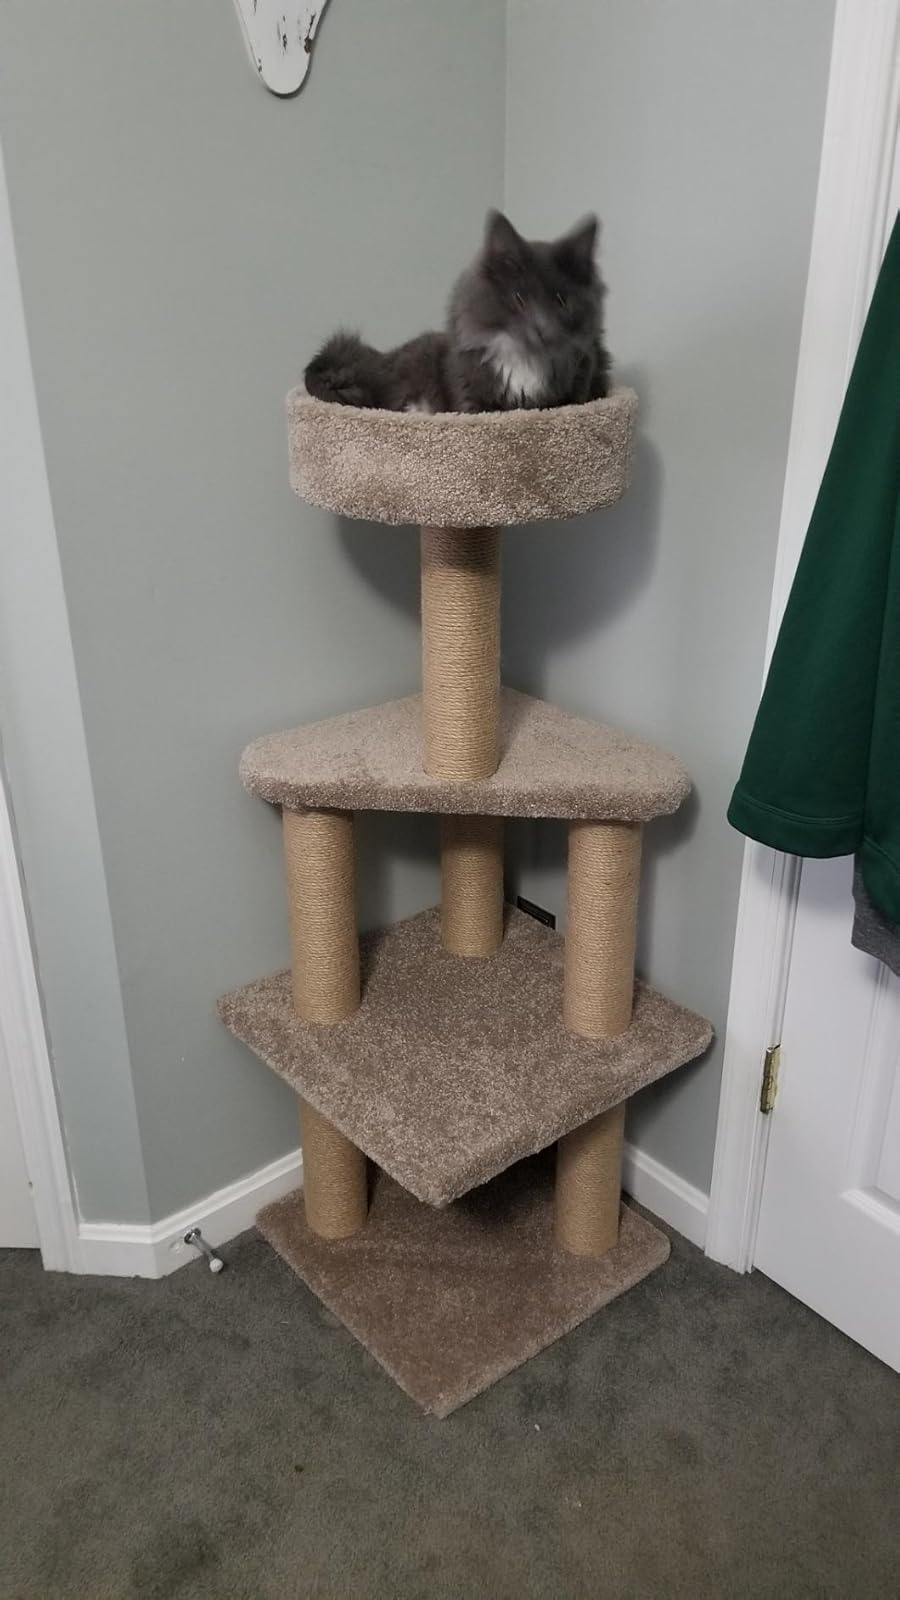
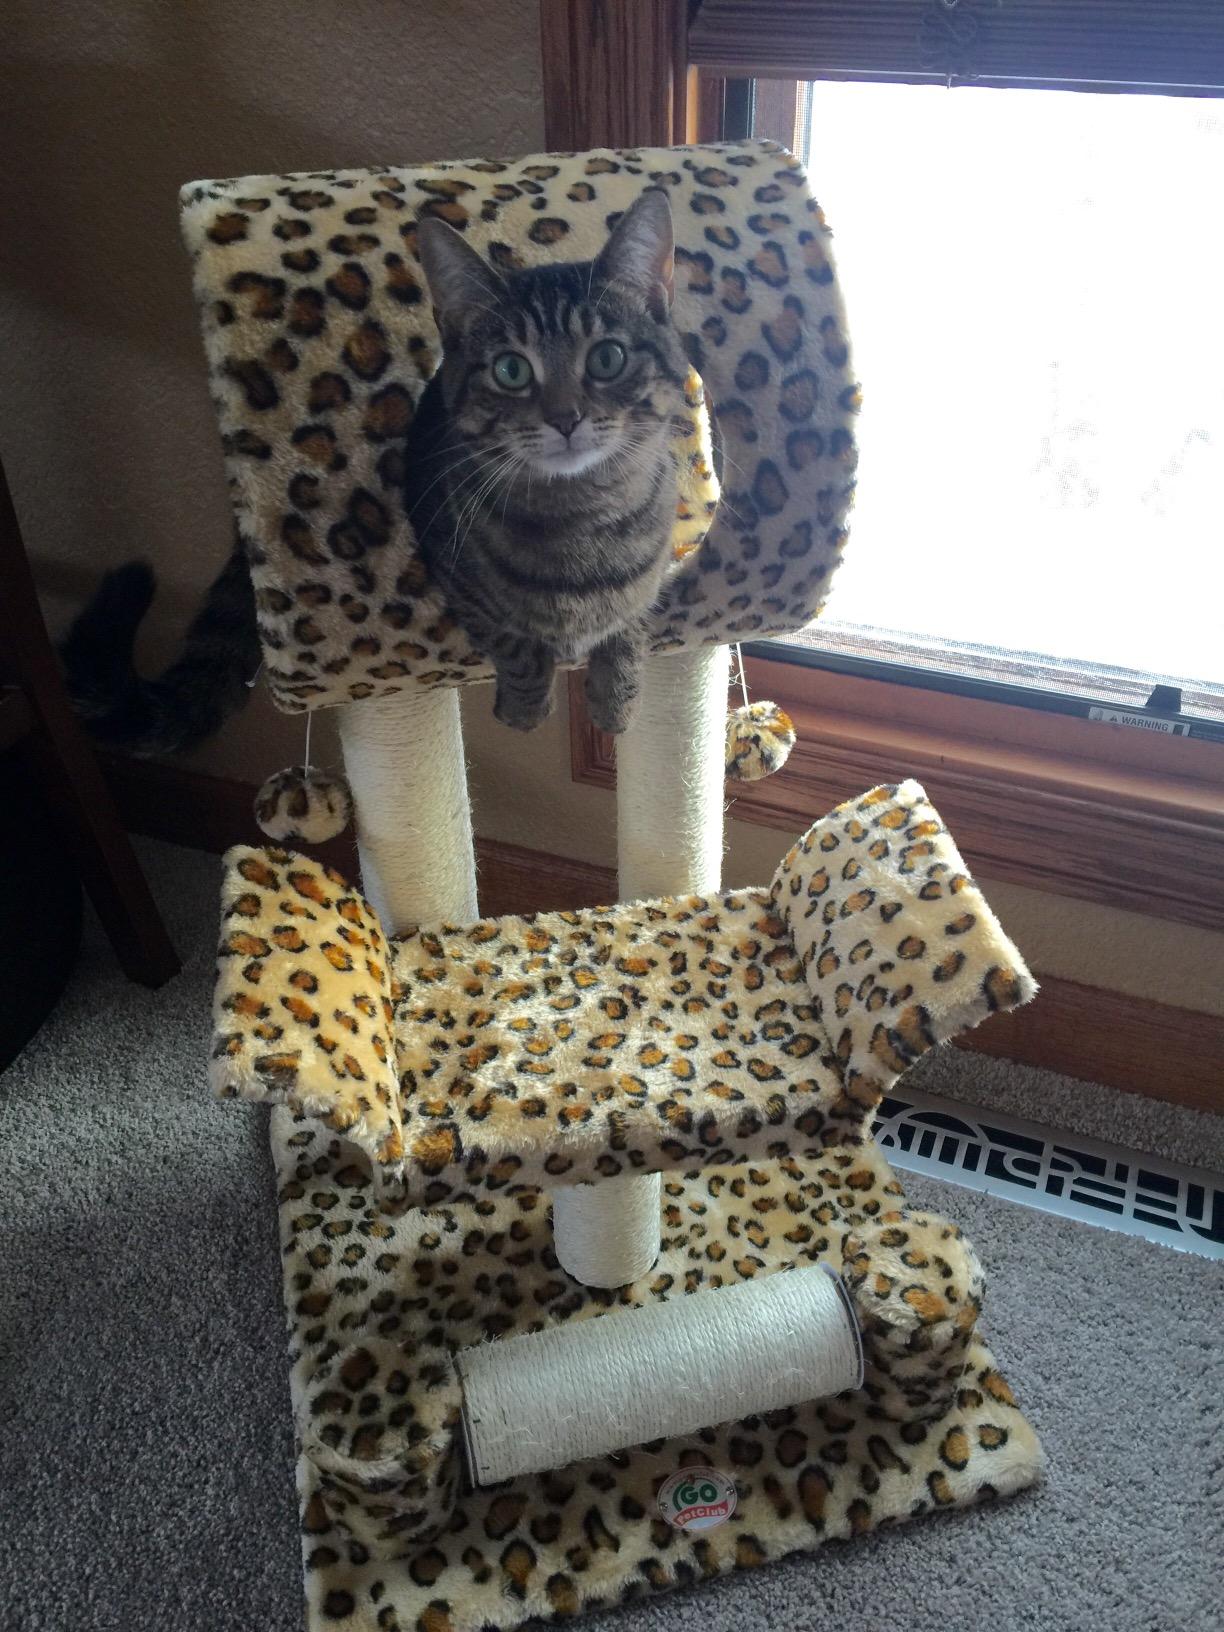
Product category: items_cat tree
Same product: no